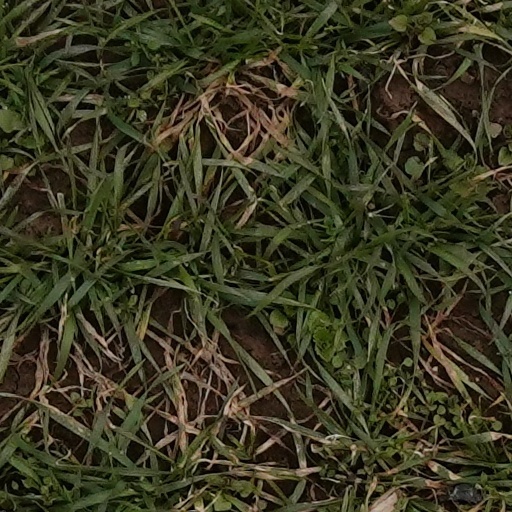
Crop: wheat